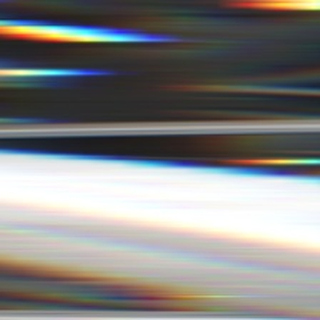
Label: sugarcane_bacterial_blight